Brochure

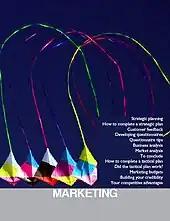
Booklet cover in style of marketing brochures: summarizes main issues being taught.

A brochure is a visually appealing document designed to inform and persuade, often used for marketing, advocacy, or educational purposes. It typically follows a structured format with compelling content and strong visuals.